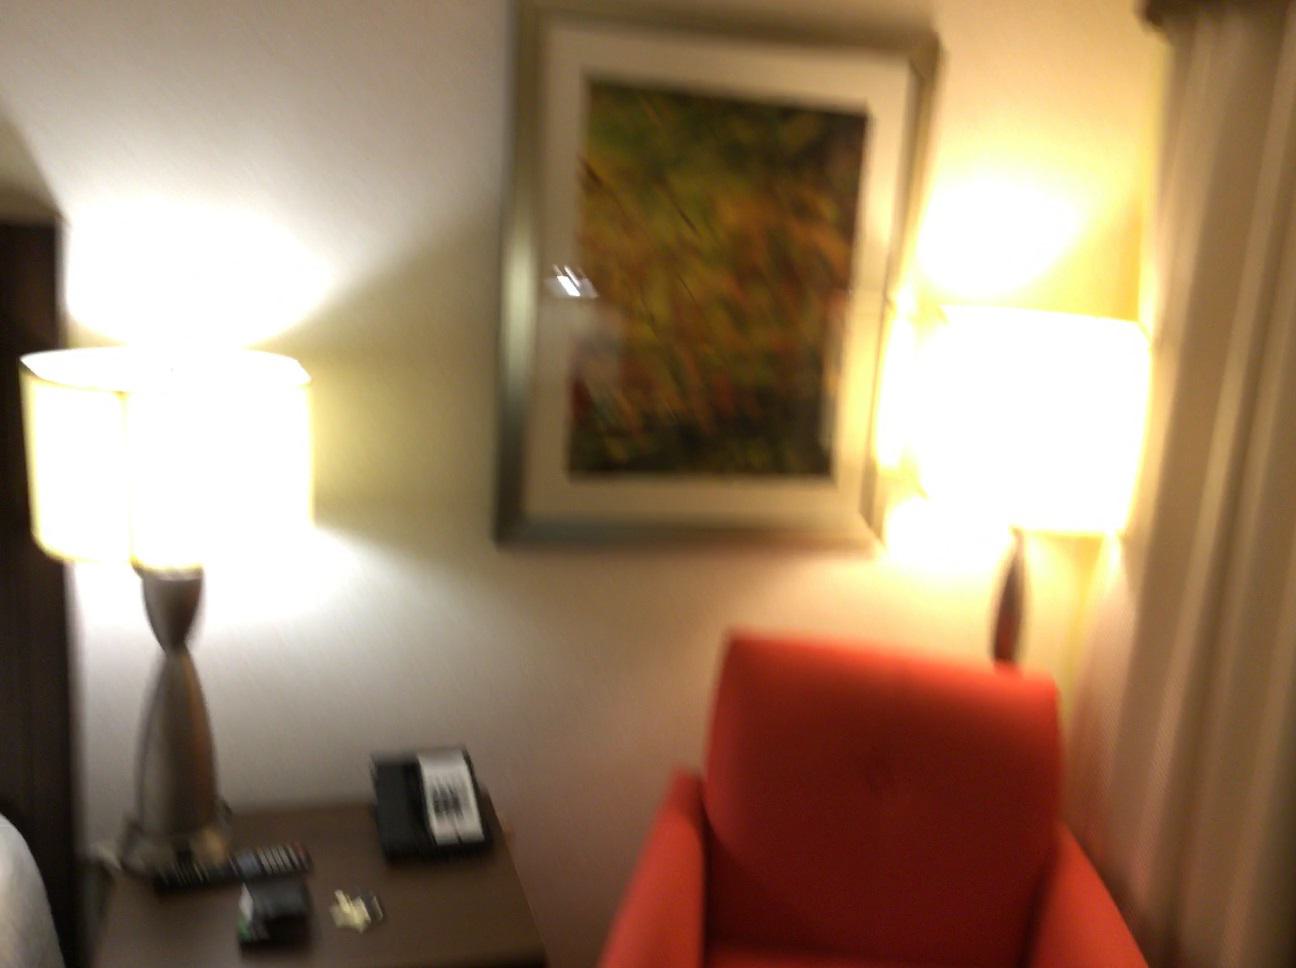
Question: In the image, there is the picture. Pinpoint several points within the vacant space situated in front of the picture from the object's perspective. Your final answer should be formatted as a list of tuples, i.e. [(x1, y1), ...], where each tuple contains the x and y coordinates of a point satisfying the conditions above. The coordinates should be between 0 and 1, indicating the normalized pixel locations of the points.
Answer: [(0.891, 0.613), (0.661, 0.596), (0.473, 0.629), (0.458, 0.611), (0.441, 0.654), (0.426, 0.633), (0.413, 0.614), (0.418, 0.710)]